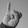
ASL letter: I